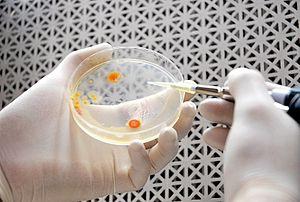
Cupriavidus est un genre bactérien, membre des Betaproteobacteria.
Cupriavidus necator est une bactérie du sol à paroi Gram-négatif appartenant au groupe des β-Protéobactéries.